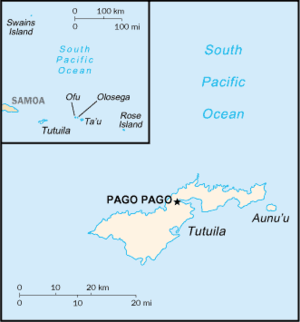
Cet article est une liste de certaines régions des États-Unis. De nombreuses régions sont définies par des lois ou des règlements du gouvernement fédéral, d'autres par une culture et une histoire partagées et d'autres par des facteurs économiques.
Benjamin Franklin Tilley est un contre-amiral de la marine des États-Unis. Il sert notamment durant la guerre de Sécession et la guerre hispano-américaine. Il est surtout connu comme le premier gouverneur des Samoa américaines, ainsi que premier gouverneur naval de ce territoire.